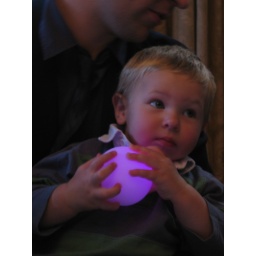
Soon after this he threw it across the room.. knocking over a bottle of red wine on the way.